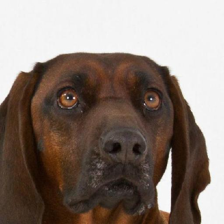
Label: animals